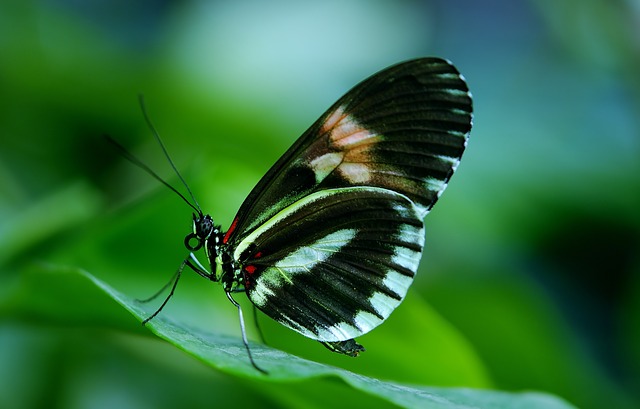
Label: farfalla